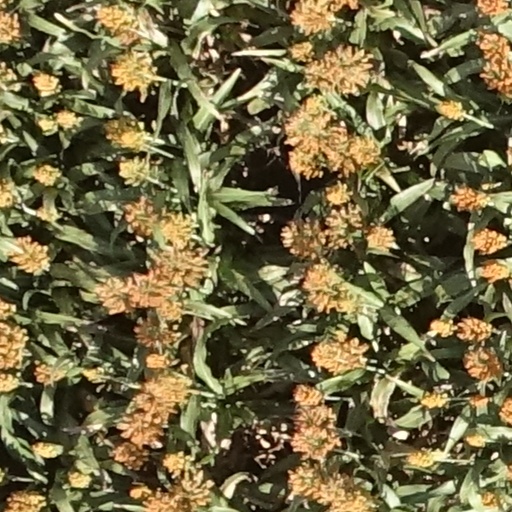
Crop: sorghum